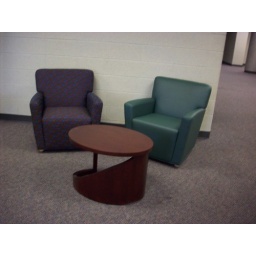
The new chairs are in several locations on the first floor